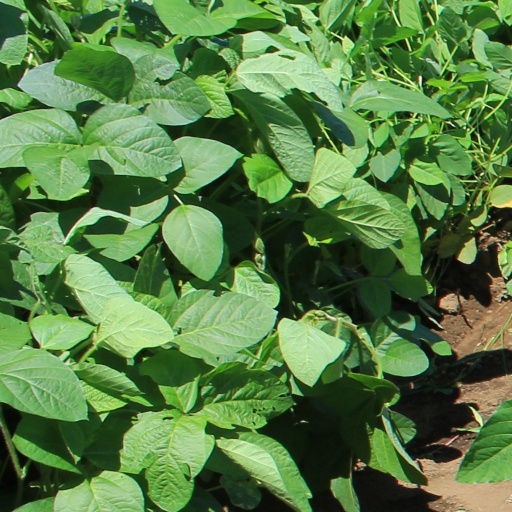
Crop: soybean